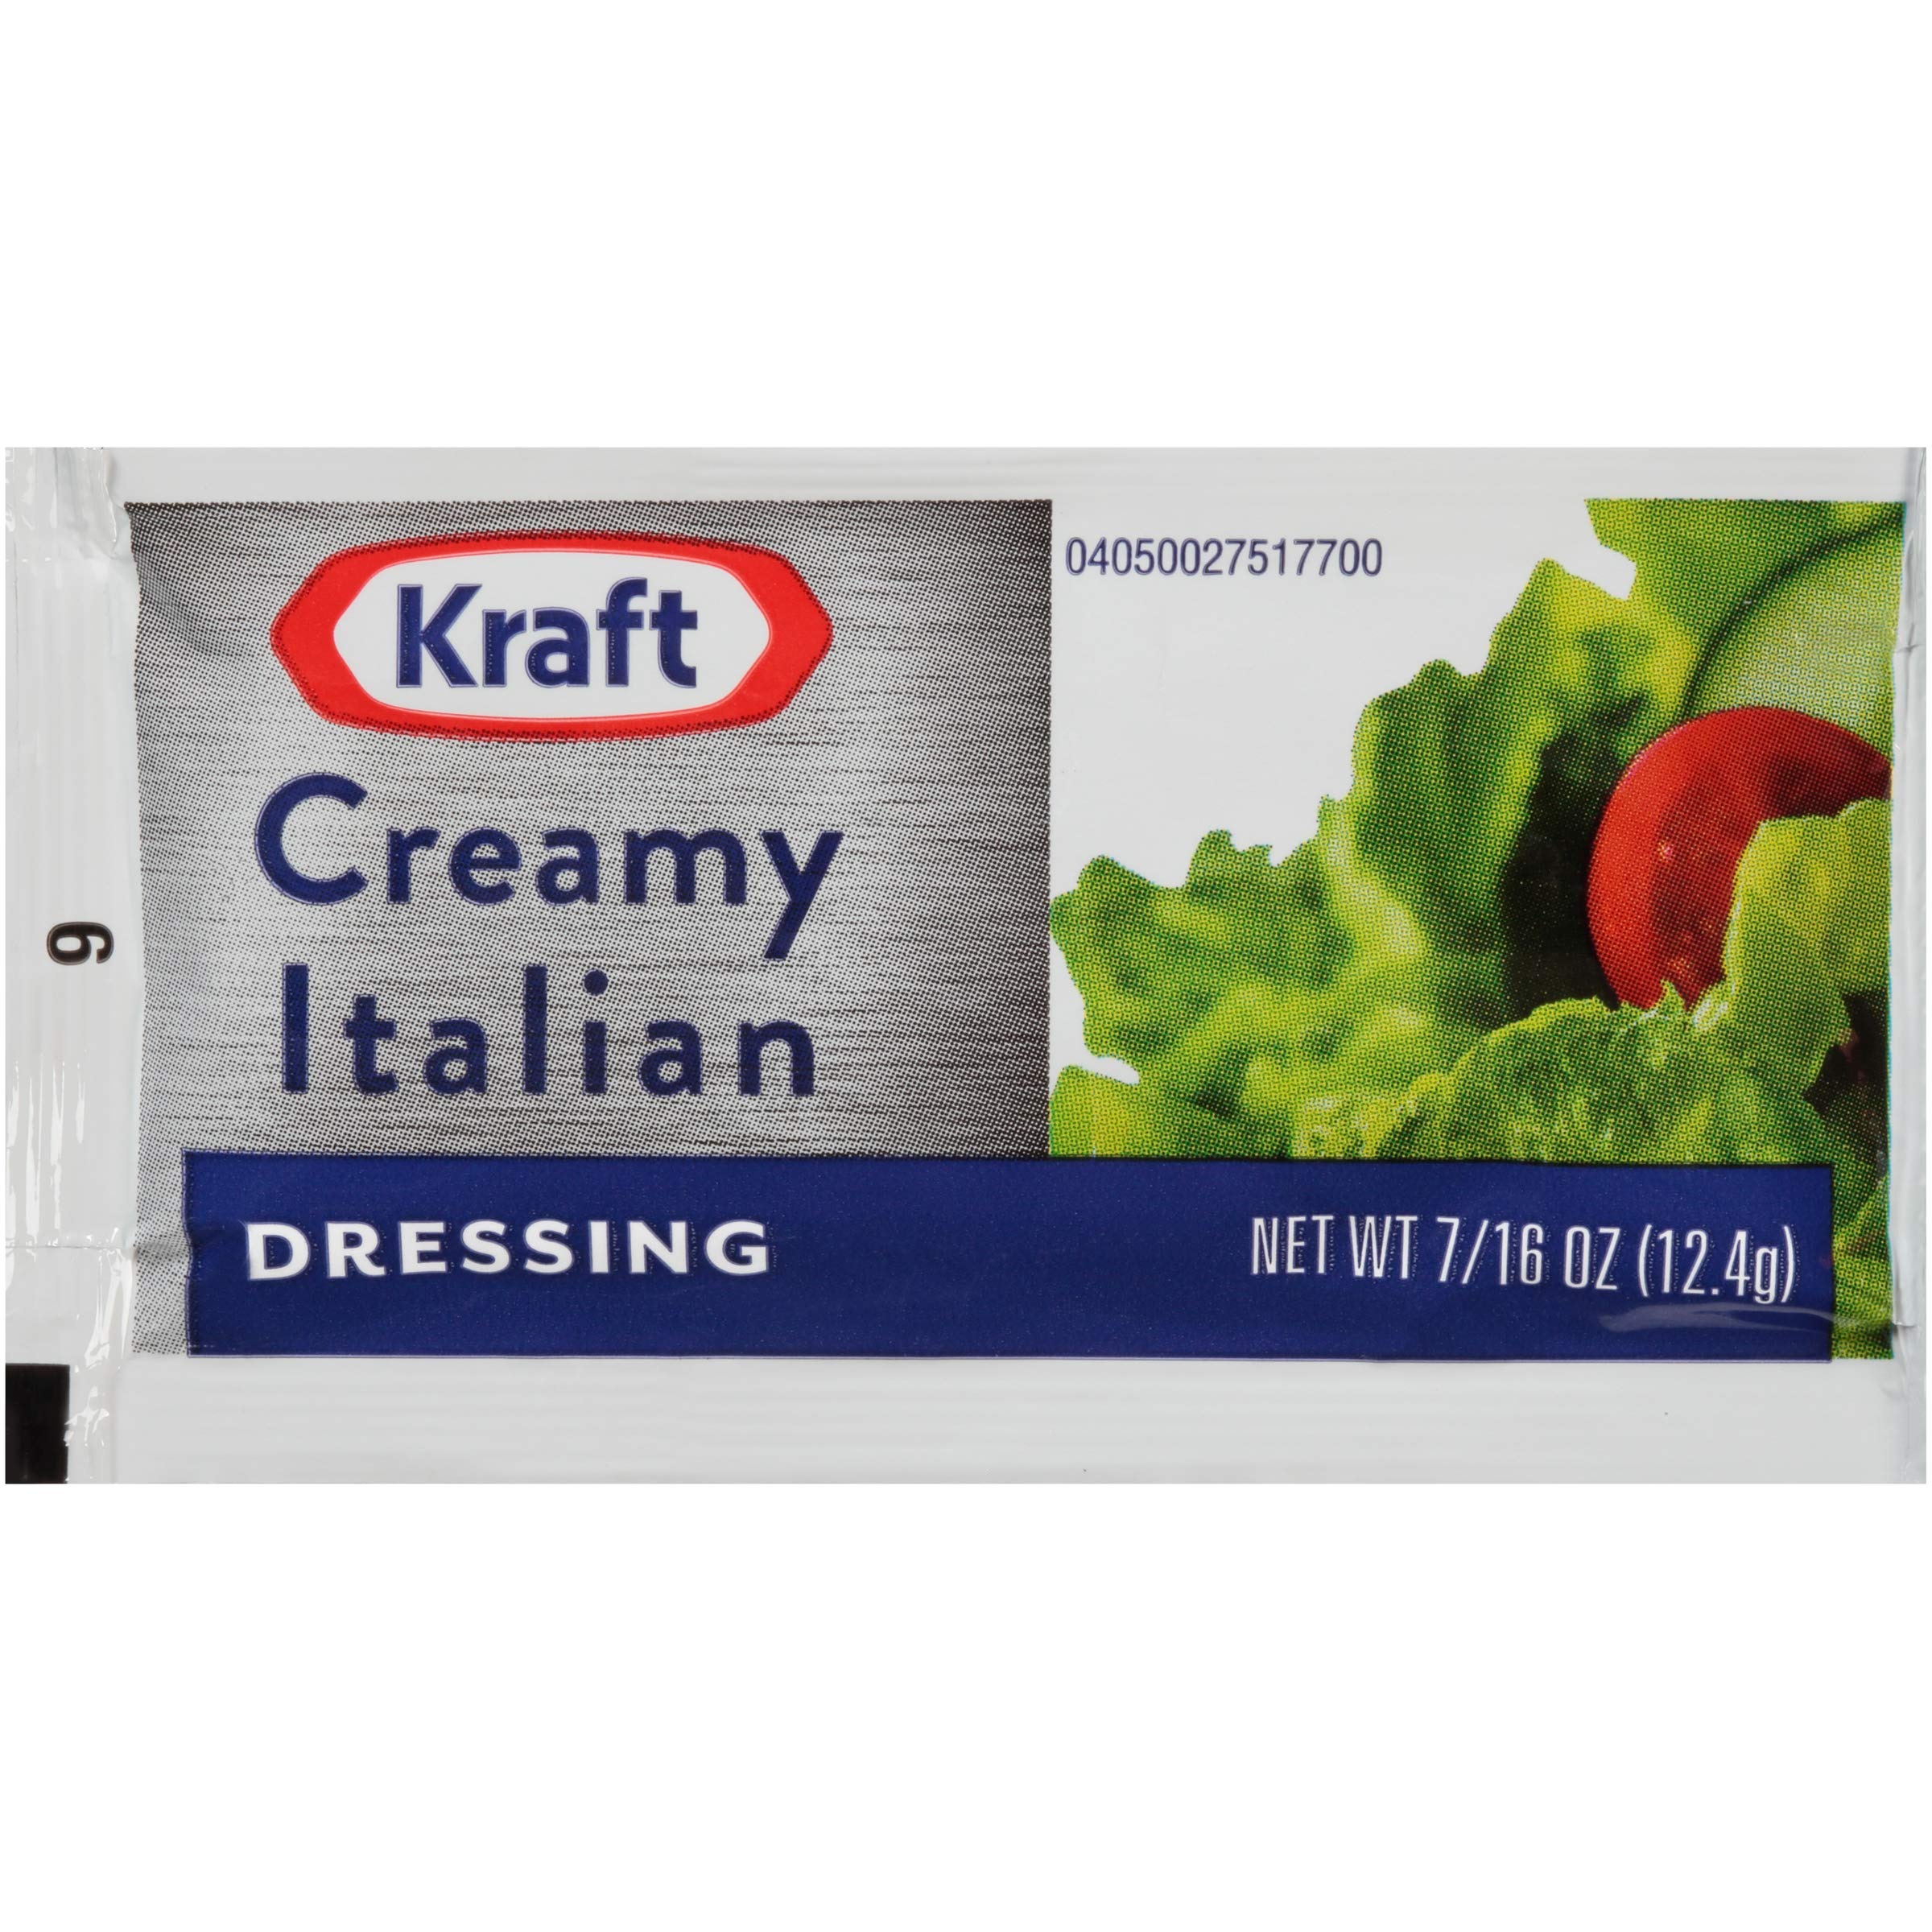
Item Name: Kraft Creamy Italian Salad Dressing Single Serve (200 ct Casepack)
Bullet Point 1: Two hundred packets of Kraft Creamy Italian Salad Dressing Single Serve
Bullet Point 2: Convenience and portability enhances user experience
Bullet Point 3: Take it on the go for salads and snacks
Bullet Point 4: Easy and controlled evacuation
Bullet Point 5: Bulk size salad dressings that are perfect for restaurants
Value: 200.0
Unit: Count

Price: 53.59